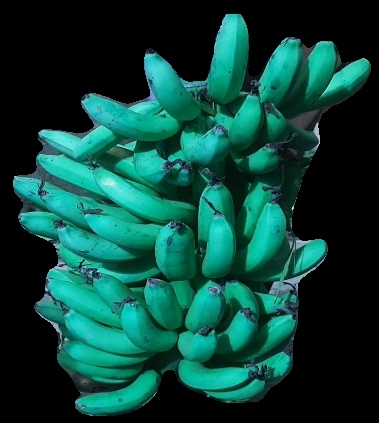
Variety: pachbale
Grade: grade3